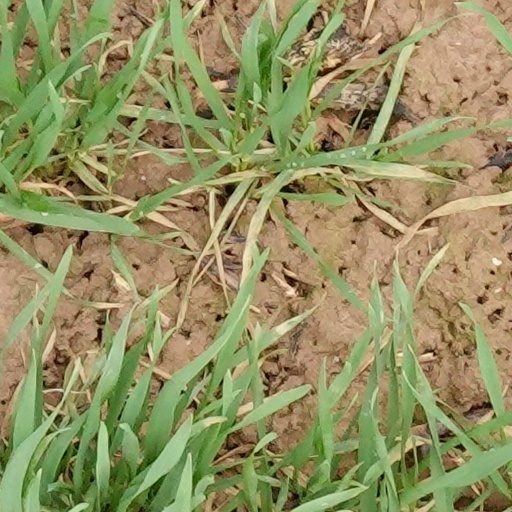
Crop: wheat